Occult

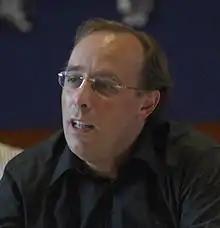
In the 1990s, the Dutch scholar Wouter Hanegraaff put forward a new definition of "occultism" for scholarly uses.

In the mid-1990s, a new definition of "occultism" was put forth by Wouter Hanegraaff. According to Hanegraaff, the term "occultism" can be used not only for the nineteenth-century groups which openly self-described using that term but can also be used in reference to "the "type" of esotericism that they represent".